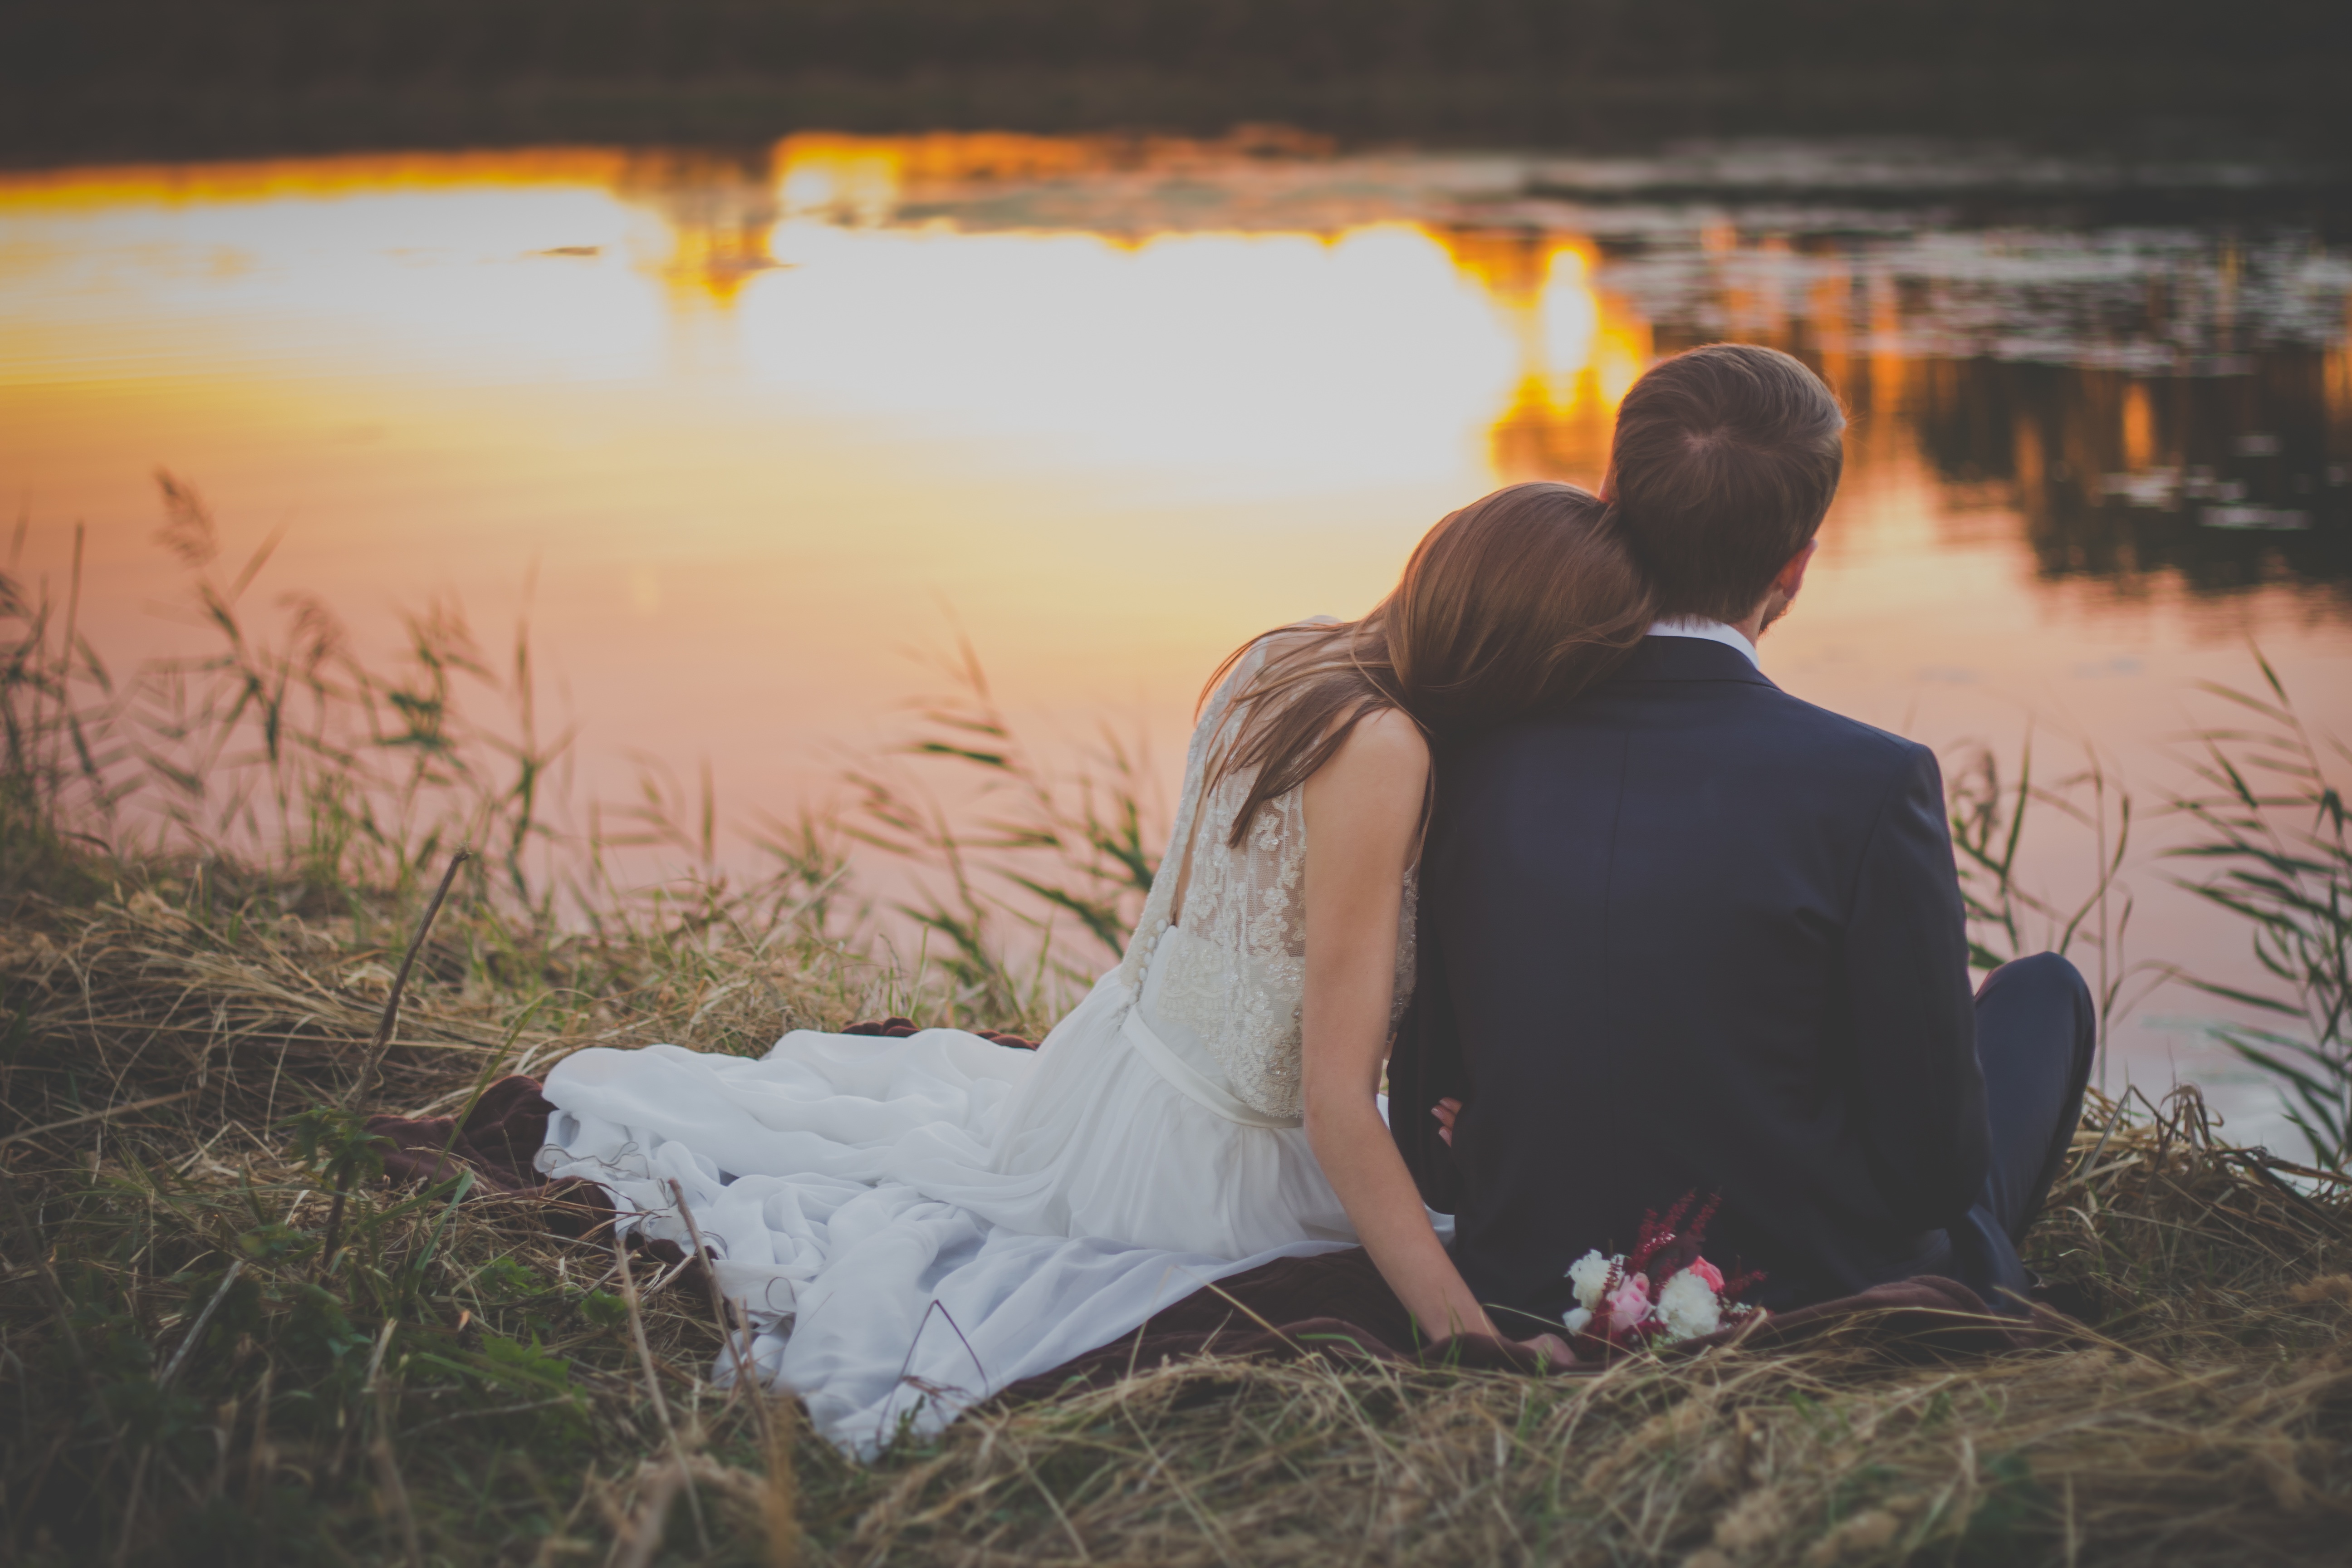
water, person, sunset, morning, flower, love, couple, romance, wedding, photograph, emotion, interaction